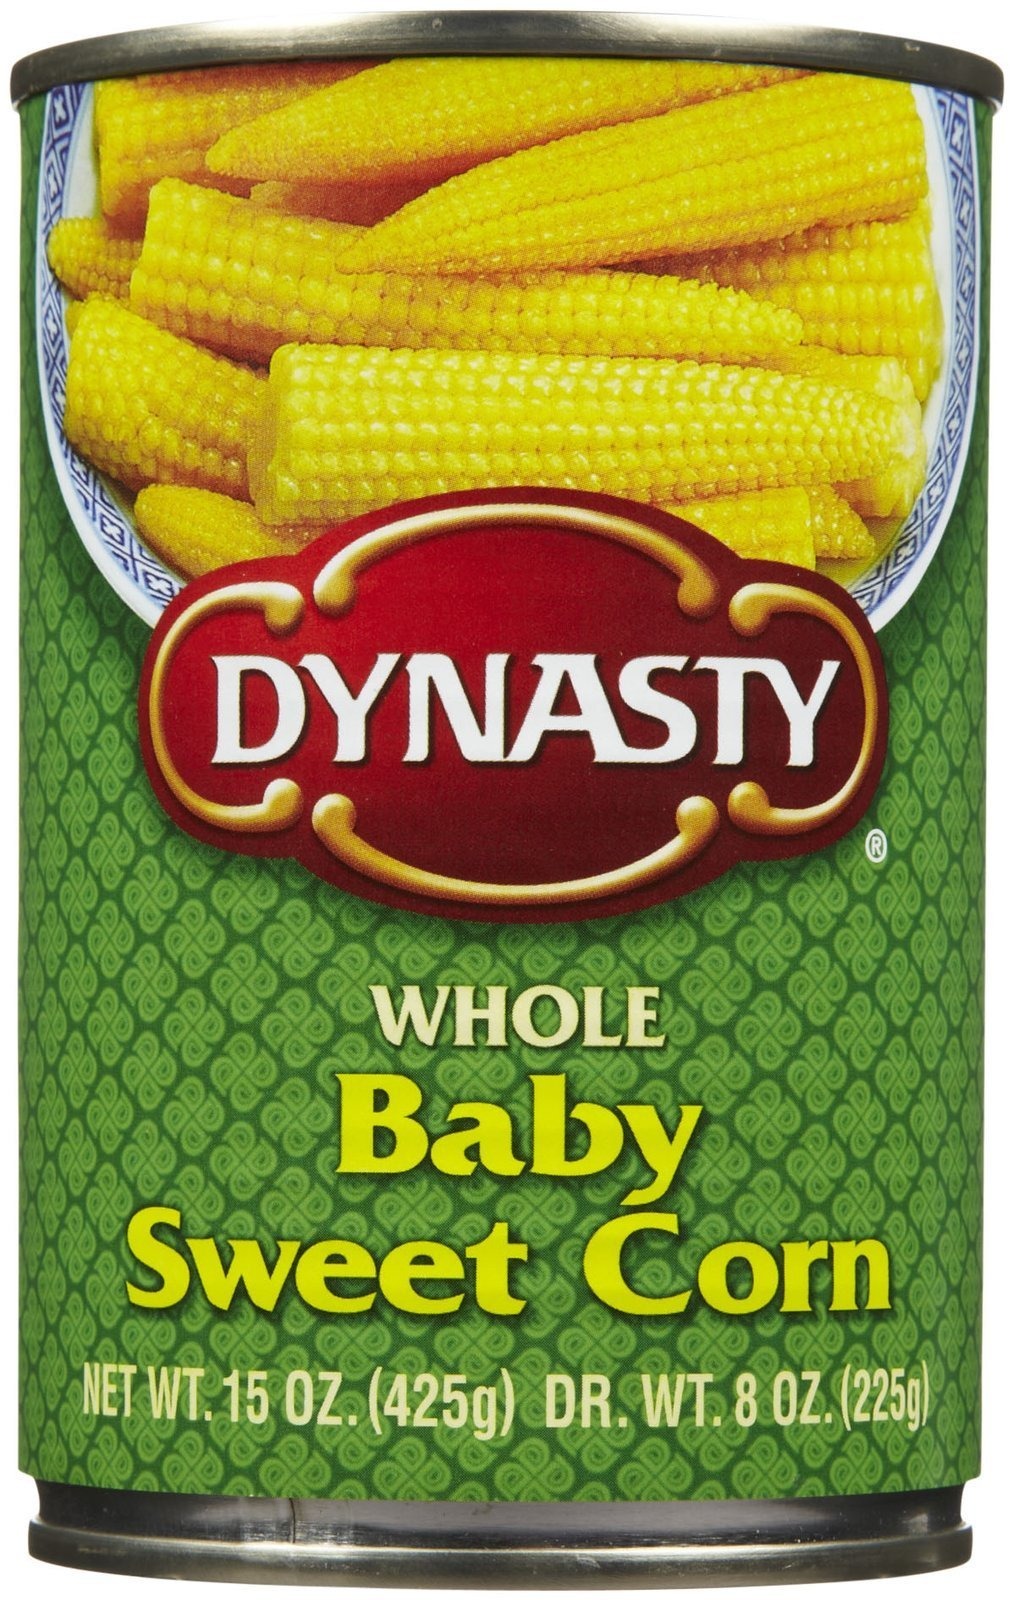
Item Name: Dynasty Baby Corn - 15 oz
Bullet Point 1: Support Local Market
Bullet Point 2: The Perfect Choice
Bullet Point 3: Popular with Vegans
Bullet Point 4: Gluten-Free
Bullet Point 5: Enjoy!
Product Description: Dynasty Baby Corn - 15 oz
Value: 15.0
Unit: Ounce

Price: 4.87